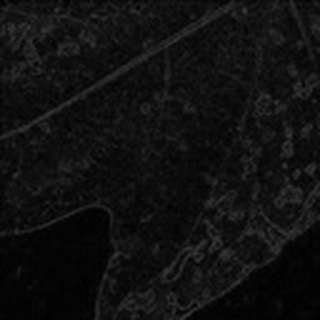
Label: cotton_bacterial_blight